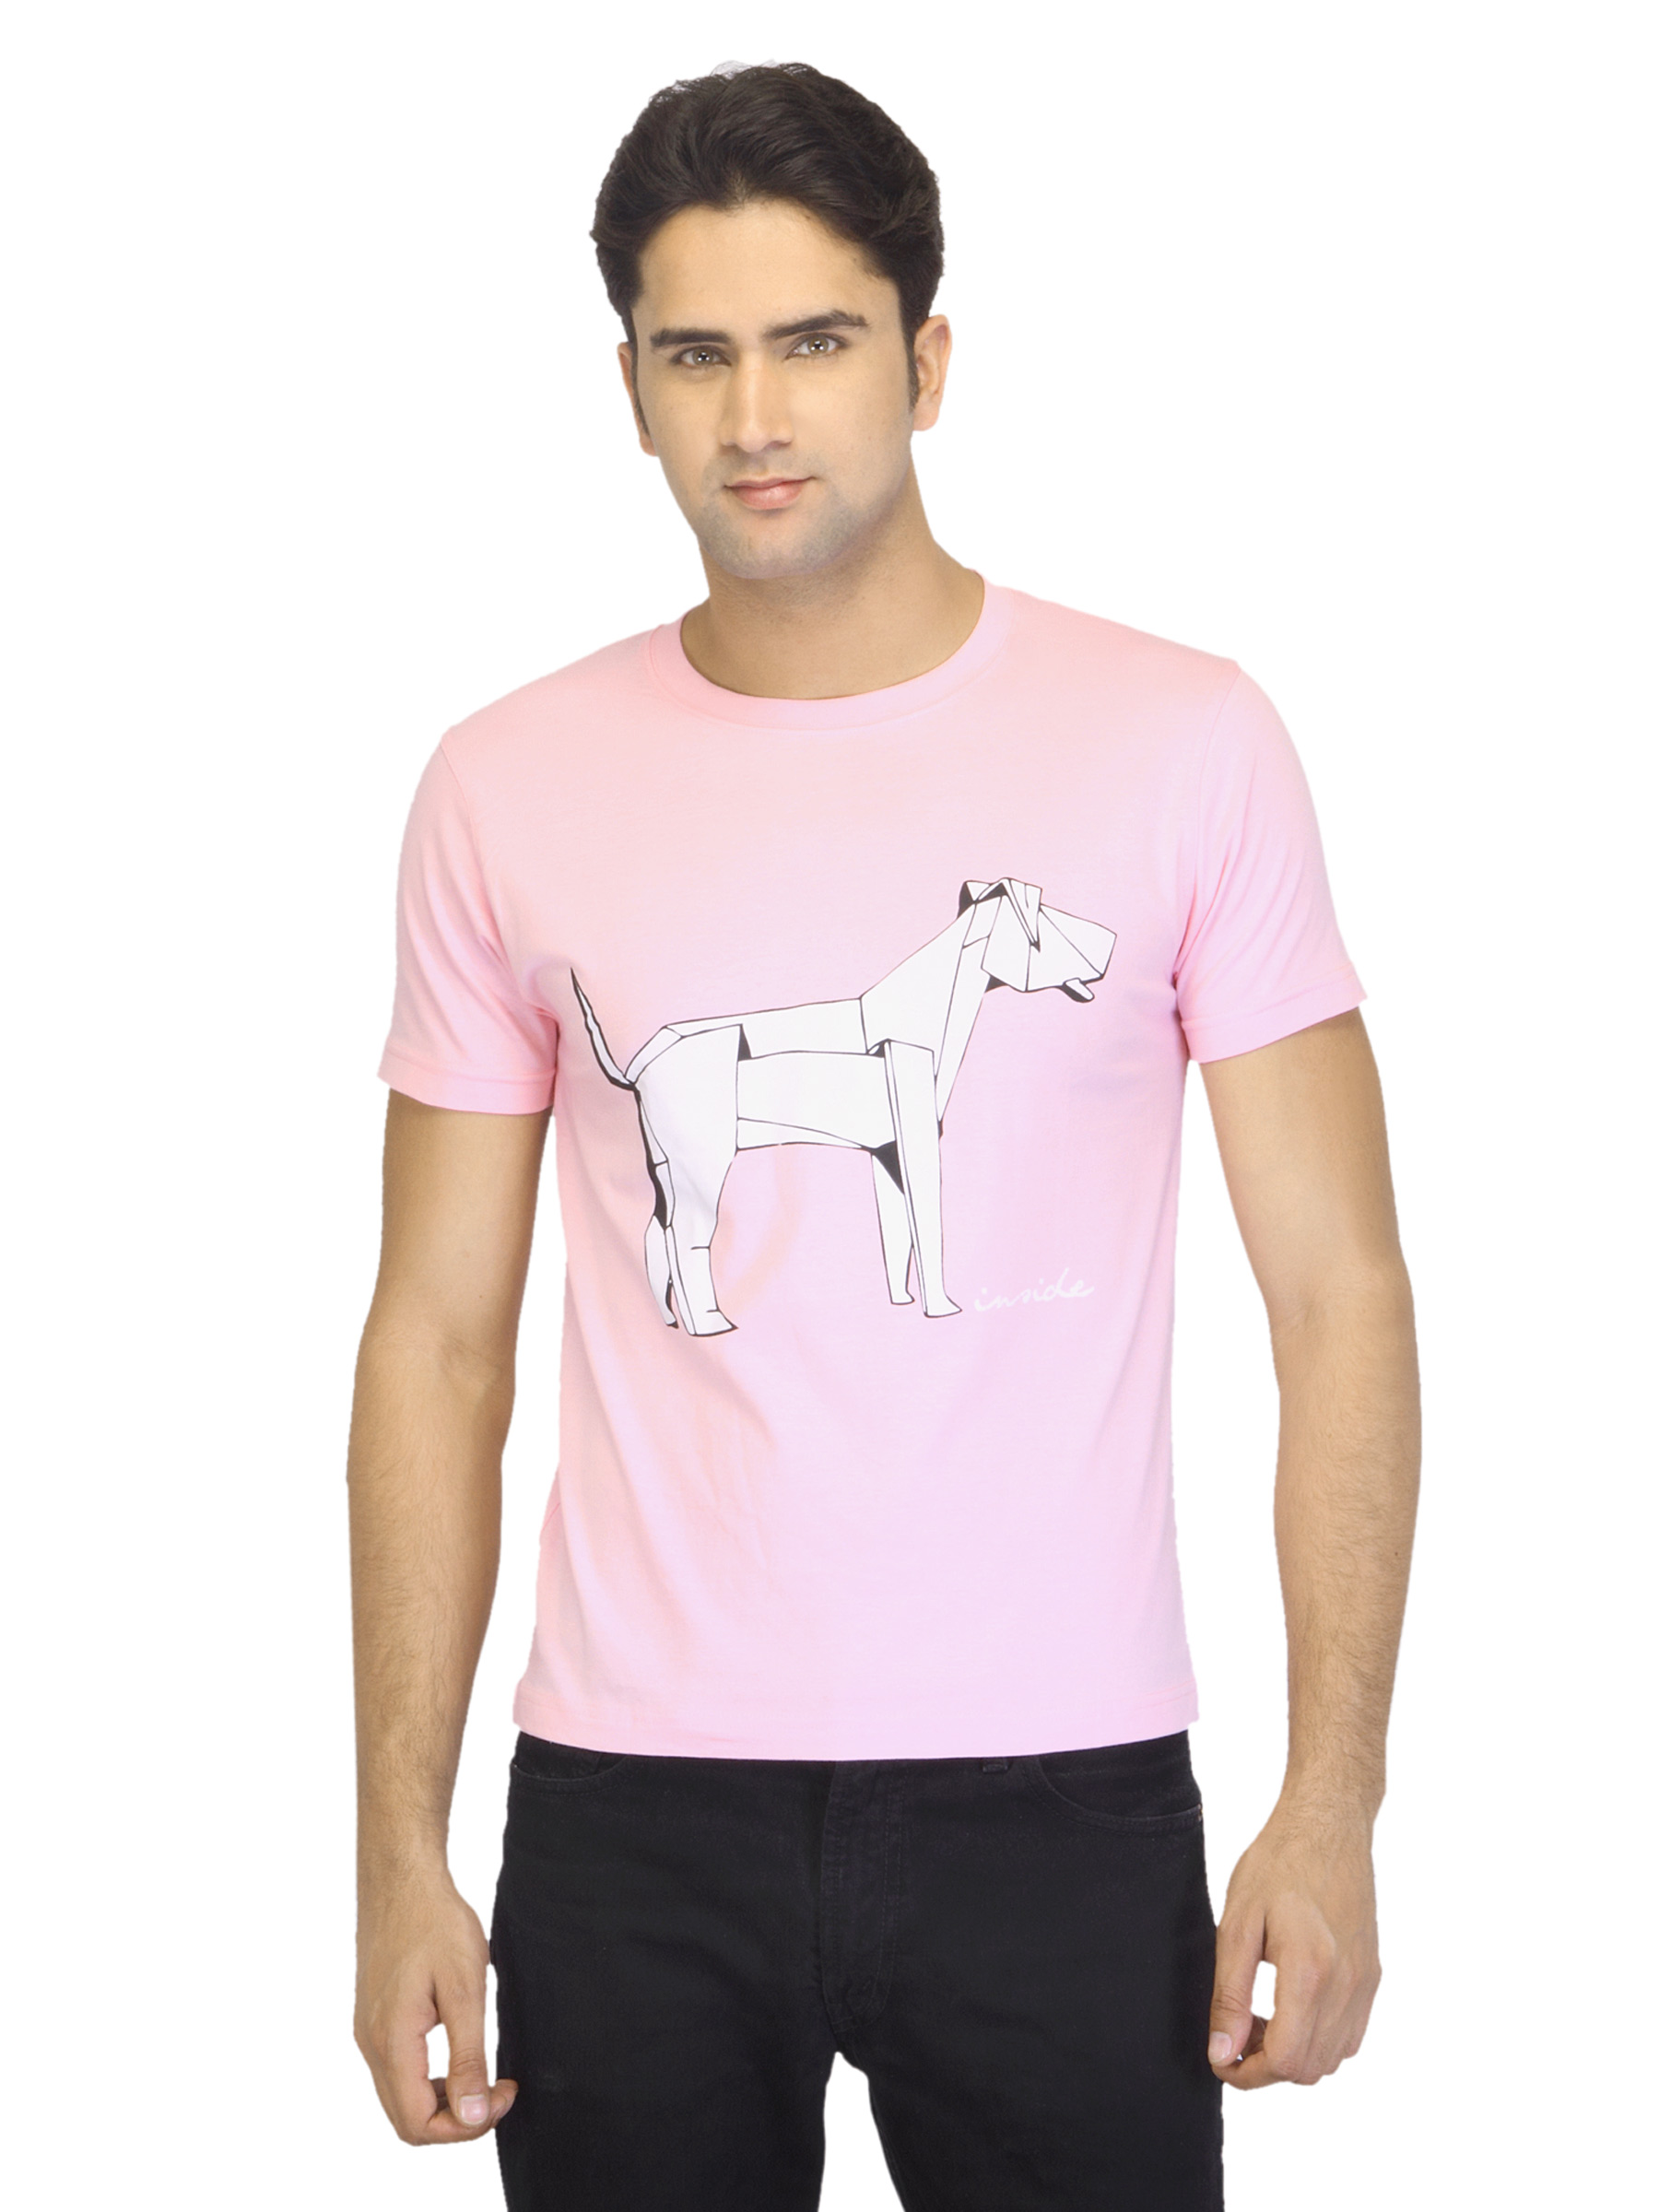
Myntra Men Dog Inside Pink T-shirt
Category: Apparel / Topwear / Tshirts
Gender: Men
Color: Pink
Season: Summer 2012
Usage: Casual